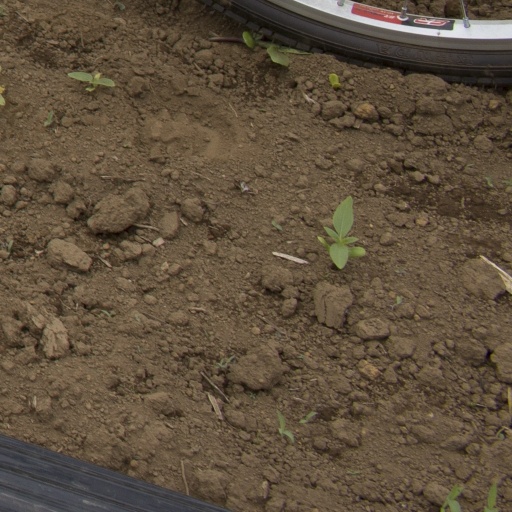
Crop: Jerusalem artichoke